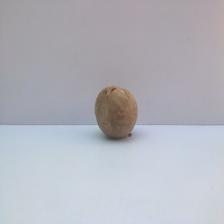
Size: Spoiled